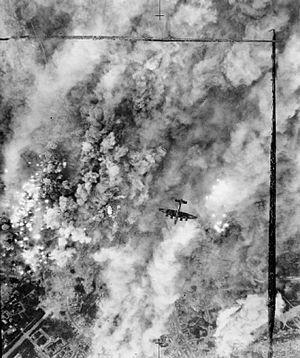
La bataille de Caen désigne les différents combats qui ont suivi le débarquement en Normandie à l'été 1944 afin de permettre aux Alliés de prendre la « capitale normande ».